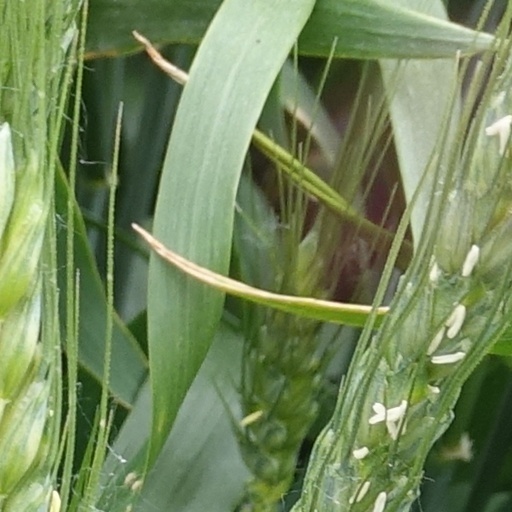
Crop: wheat